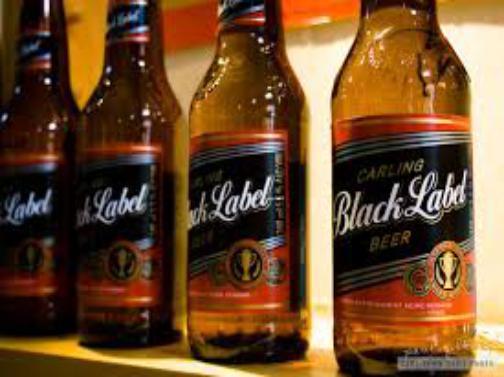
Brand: Carling Black Label
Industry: Food